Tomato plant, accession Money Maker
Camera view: tilt-top (135 deg); turntable rotation: 150 degrees
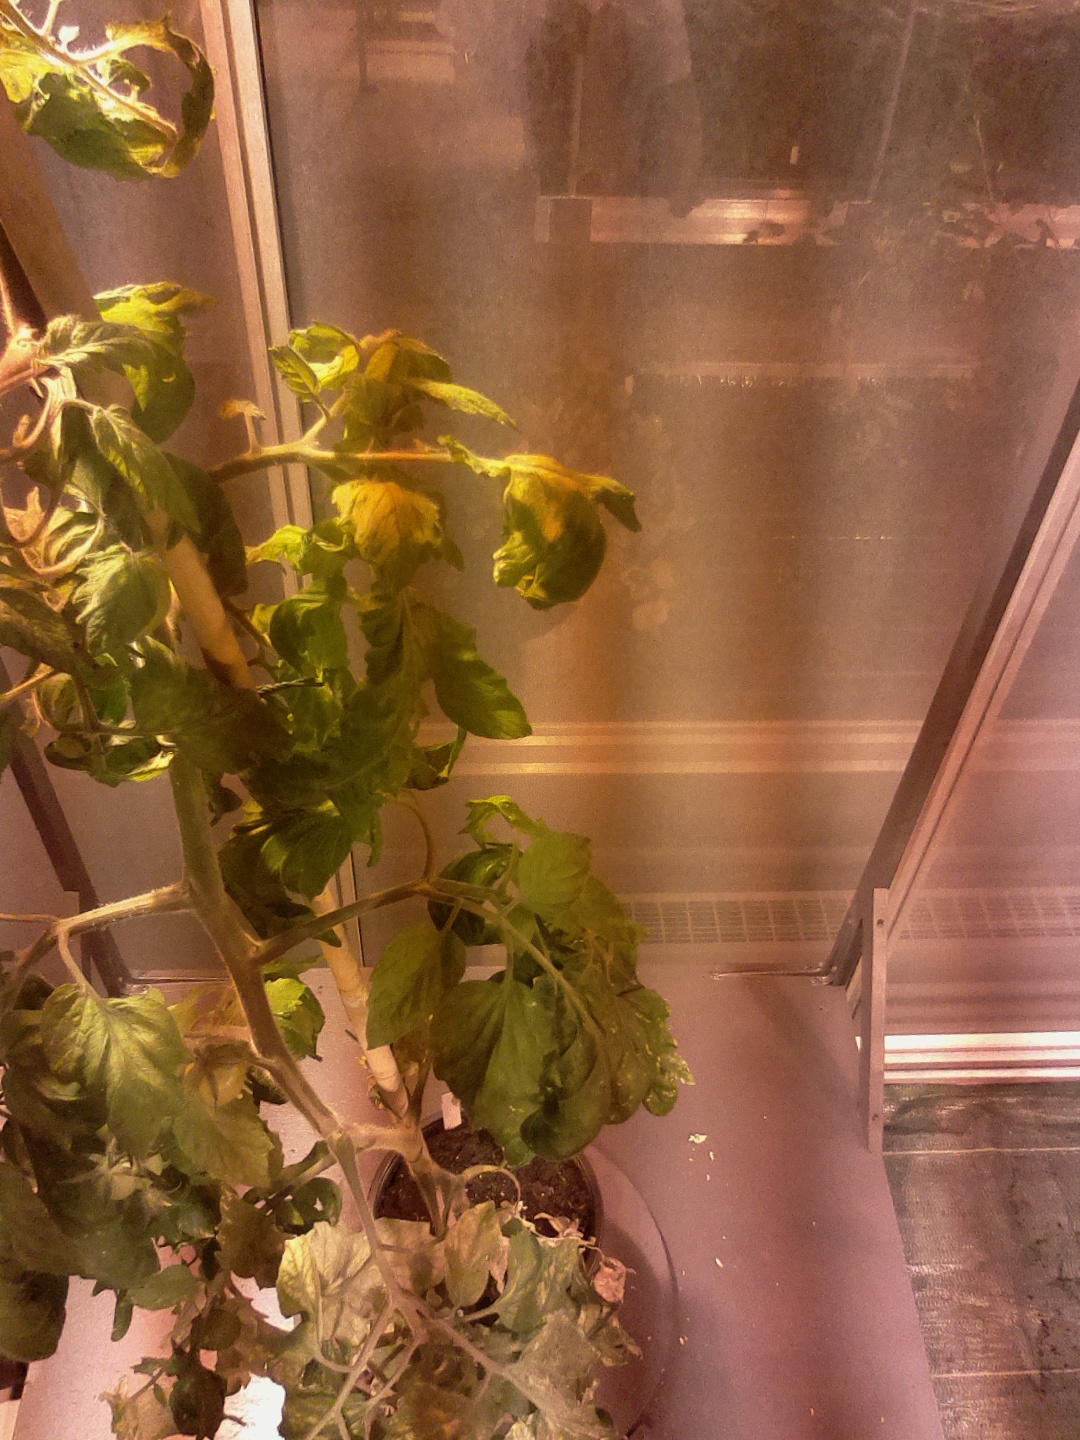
BBCH growth stage 72: 20%-30% of final fruit size